Vojislava Lukić

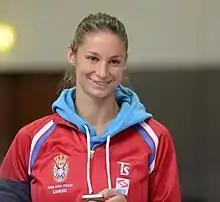
Lukić at 2015 Fed Cup

Born and raised in Subotica, she achieved her highest WTA rankings as world No. 203 in singles on 20 August 2007, and No. 223 in doubles on 8 October 2007. Lukić won eight ITF titles in singles and five in doubles. She also played for Serbia Fed Cup team in 2007, alongside Jelena Janković, Ana Jovanović and Ana Timotić.